Rumpelstiltskin (1987 film)

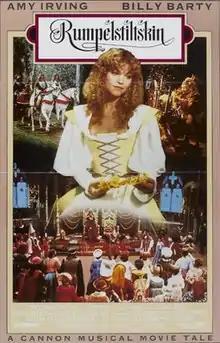
Movie Poster

Rumpelstiltskin is a 1987 musical fantasy film, based on the fairy tale by the Brothers Grimm. In the United States, it was the first installment of Cannon Films' "Movie Tales" series.